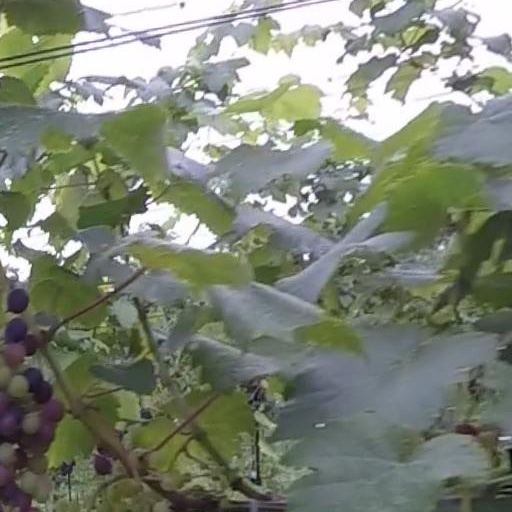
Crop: grape